Bunkyo University

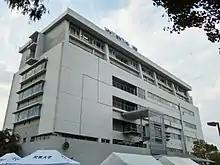
Administration office at Koshigaya Campus

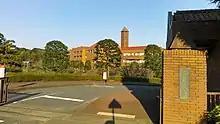
Shonan Campus

Bunkyo University's main academic focus is the social sciences. Academic offerings include courses in pedagogy/education studies, human science/human studies, literature and linguistics/language studies, informatics/information studies and communication studies, and international studies. Bunkyo University is a comprehensive university, and there are five faculties, twelve departments/courses, two graduate courses, three special postgraduate courses and one special department course. Bunkyo offers no courses in the natural sciences.